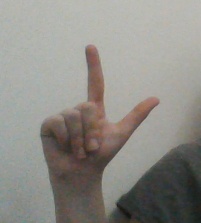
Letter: laam